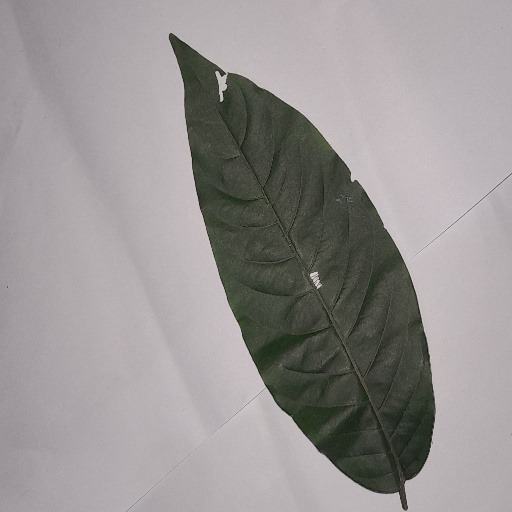
Species: HariTaki
Leaf condition: Shot Hole